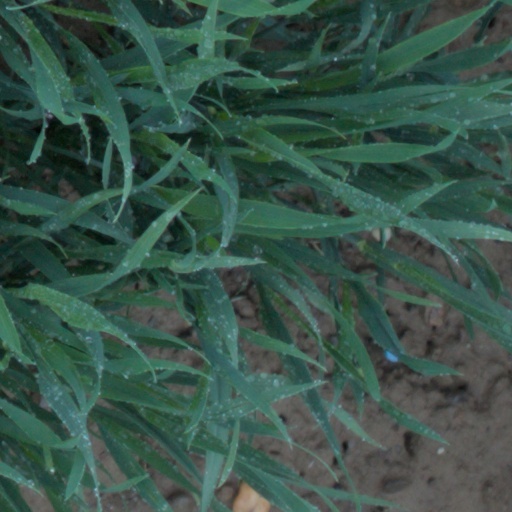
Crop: wheat